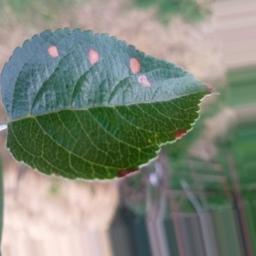
Label: Alternaria